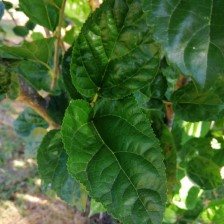
Variety: BlackAustralia